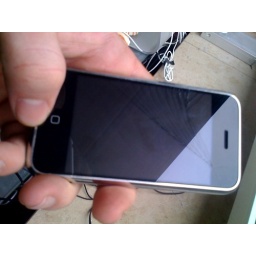
iPhone of my little brother. he slammed it on the ground in the bus to school...